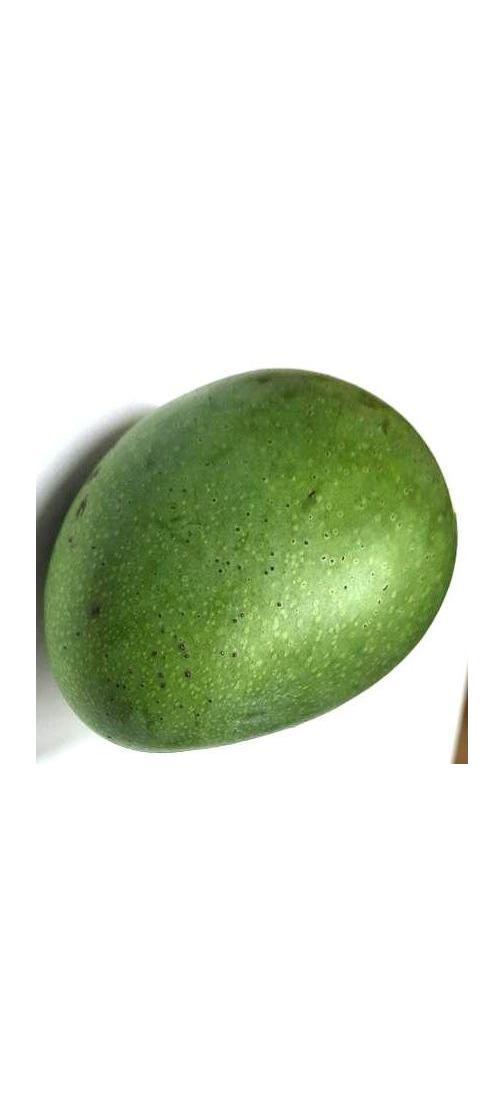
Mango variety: Ashshina Zhinuk